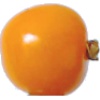
Label: Physalis 1